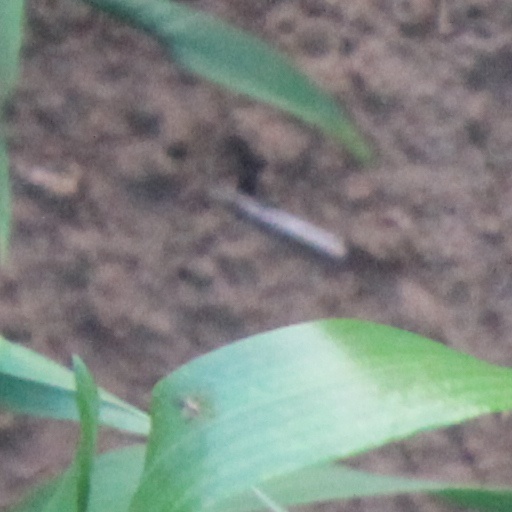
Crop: wheat